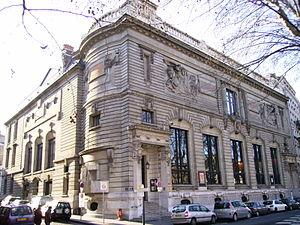
La liste des édifices labellisés « Patrimoine du xxᵉ siècle » de Lyon recense les édifices ayant reçu le label « Patrimoine du xxᵉ siècle » dans la ville de Lyon dans le Rhône en France. Au 27 mai 2013, ils sont au nombre de quarante-trois.
La rue Louis-Carrand est une rue pavée du quartier Saint-Paul dans le Vieux Lyon. D'orientation est-ouest, elle relie la rue François-Vernay et le quai de Bondy dans le 5ᵉ arrondissement de Lyon.
Le quai de Bondy est une voie routière située à Lyon.